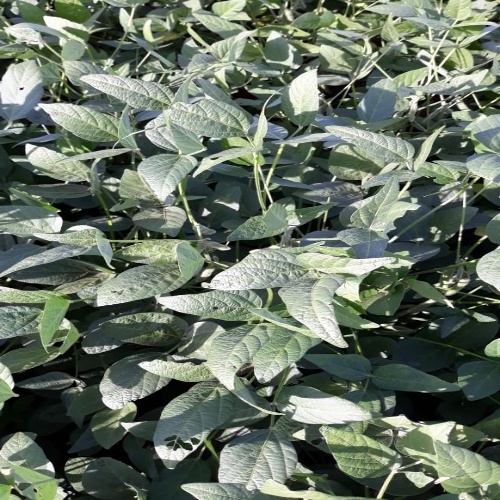
Label: Caterpillar